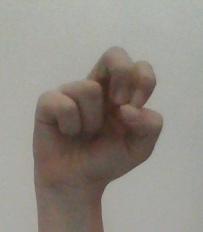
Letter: gaaf